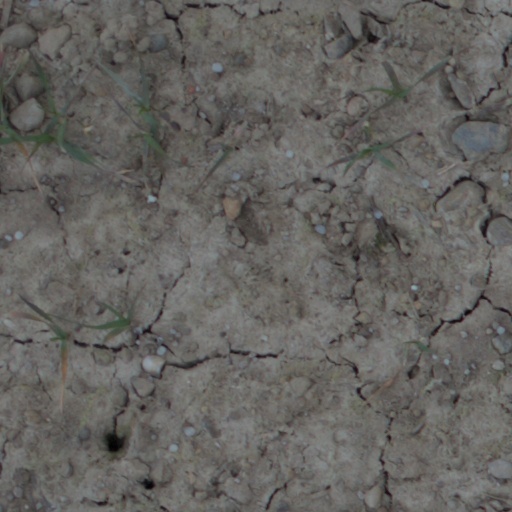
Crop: wheat